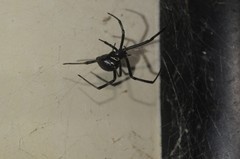
Species: Lactrodectus_hesperus